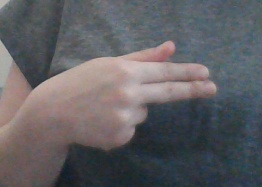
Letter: ghain